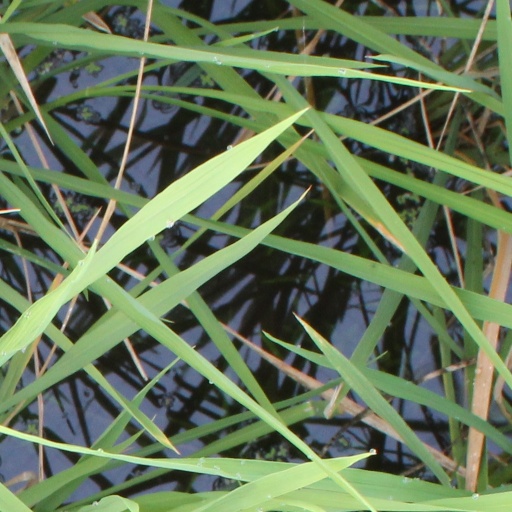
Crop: rice